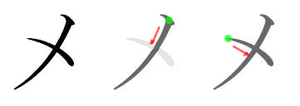
め en hiragana ou メ en katakana sont deux kana, caractères japonais, qui représentent le même more. Ils sont prononcés /me/ et occupent la 34ᵉ place de leur syllabaire respectif, entre む et も.